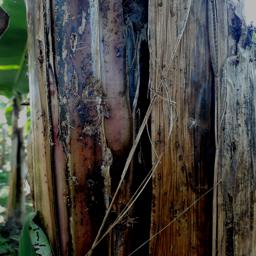
Label: PSEUDOSTEM WEEVIL